Political positions of the Democratic Party (United States)

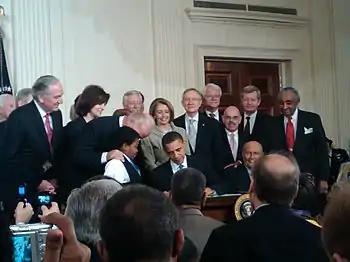
President Barack Obama signing the Patient Protection and Affordable Care Act into law at the White House on March 23, 2010

Democrats call for "affordable and quality health care" and favor moving toward universal health care in a variety of forms to address rising healthcare costs. Some Democratic politicians favor a single-payer program or Medicare for All, while others prefer creating a public health insurance option.